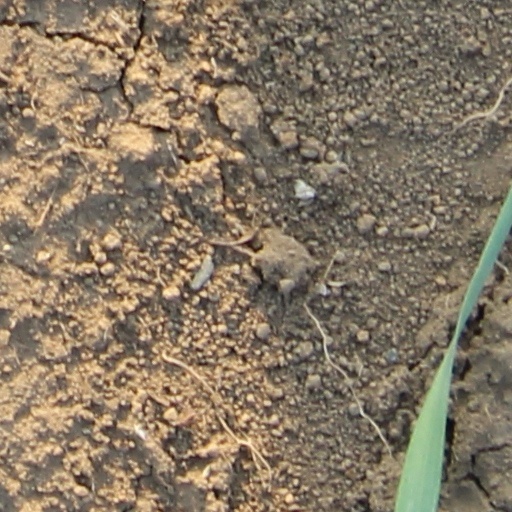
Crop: wheat